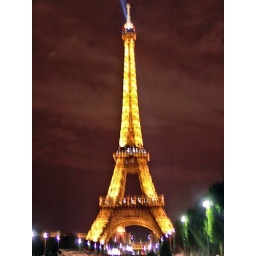
eiffel against a red sky